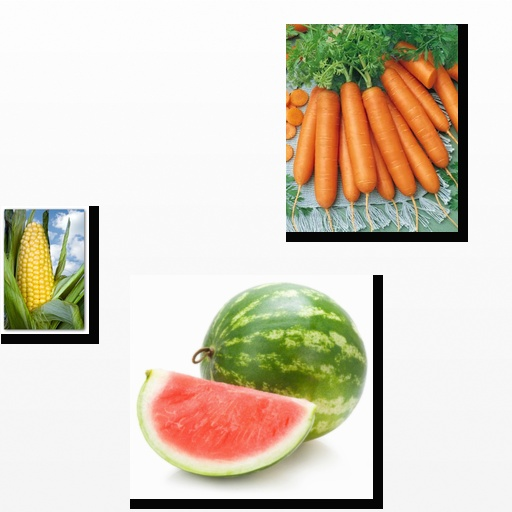
Food items: carrot, corn, watermelon